World Environment Day

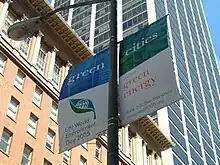
Standard WED banners hung in San Francisco in May 2005

World Environment Day (WED) is celebrated annually on 5 June and encourages awareness and action for the protection of the environment. It is supported by many non-governmental organizations, businesses, government entities, and represents the primary United Nations outreach day supporting the environment.